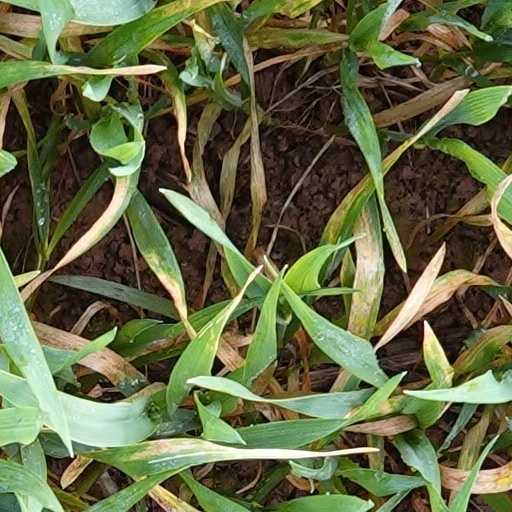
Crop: wheat